COCONet

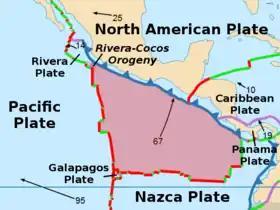
The Cocos Plate.

A notable station is the station on the isolated Isla del Coco (Cocos Island), Costa Rica, in that it is the only GPS station continuously tracking the Cocos Plate, as it passes underneath the Caribbean Plate, at a rate of 78 millimeters (mm) per year. Because the island is the only land mass of the Cocos Plate that is above sea level, this was the only place where Cocos Plate motion observations could be measured in this GPS network. A continuous GPS station was built and instrumented on the island in May 2011. Data from the station show a steady motion of the island at a speed of 90.9±1.5mm/yr. or approximately 90 millimeters a year.